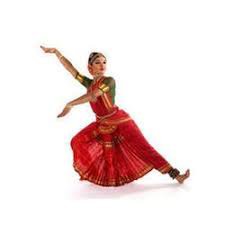
Dance form: bharatanatyam